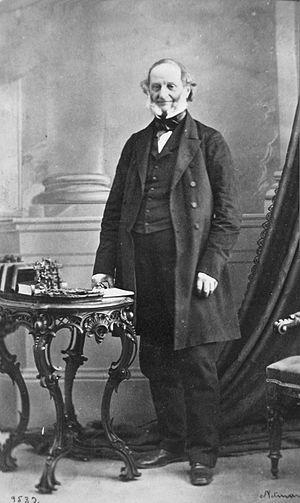
William Molson par William Notman
William Molson, fils de John Molson, était un homme d'affaires, banquier et brasseur canadien.